Hayduke Lives!

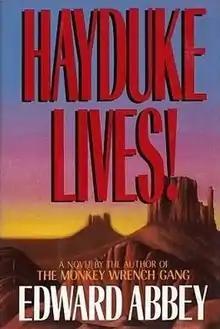
First edition

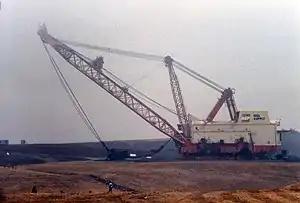
A walking dragline excavator

Hayduke Lives!, written in 1989 by Edward Abbey, is the sequel to the popular book "The Monkey Wrench Gang". It was published posthumously in 1990 in a mildly unfinished state, as Abbey did not complete revision prior to his death. Thus, the book retains much of its author's unrefined musings.